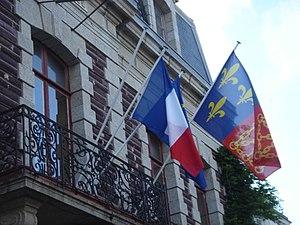
Le Palais [lə palɛ] est une commune française située sur l'île de Belle-Île-en-Mer dans le département du Morbihan et la région de Bretagne. C'est un port de pêche, de commerce et de plaisance.